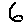
Label: 6